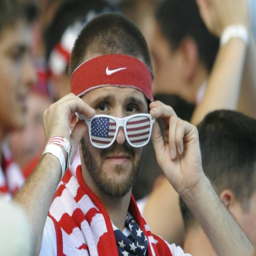
a fan looks on prior to a game .